Sacred Band of Thebes

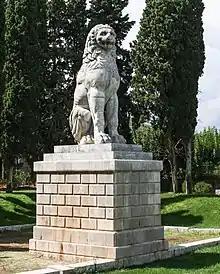
The Lion of Chaeronea in 2009. Excavation of the quadrangular enclosure brought to light 254 skeletons, laid out in seven rows

After the defeat of Cleombrotus' forces in the Battle of Leuctra, a "tropaion" was set up on the battlefield by the Thebans to commemorate their victory. The "tropaion" was later replaced by a permanent monument, an unprecedented move by the Thebans as "tropaia" were designed to be ephemeral. The original appearance of the monument is attested by contemporary coins of the period and showed that it took the form of a tree trunk mounted upon a cylindrical pedestal carved with metopes, triglyphs, and a series of stone shields. On the tree trunk itself is affixed the shields, weapons, and armor of the defeated Spartans. The base of the monument still survives to this day.